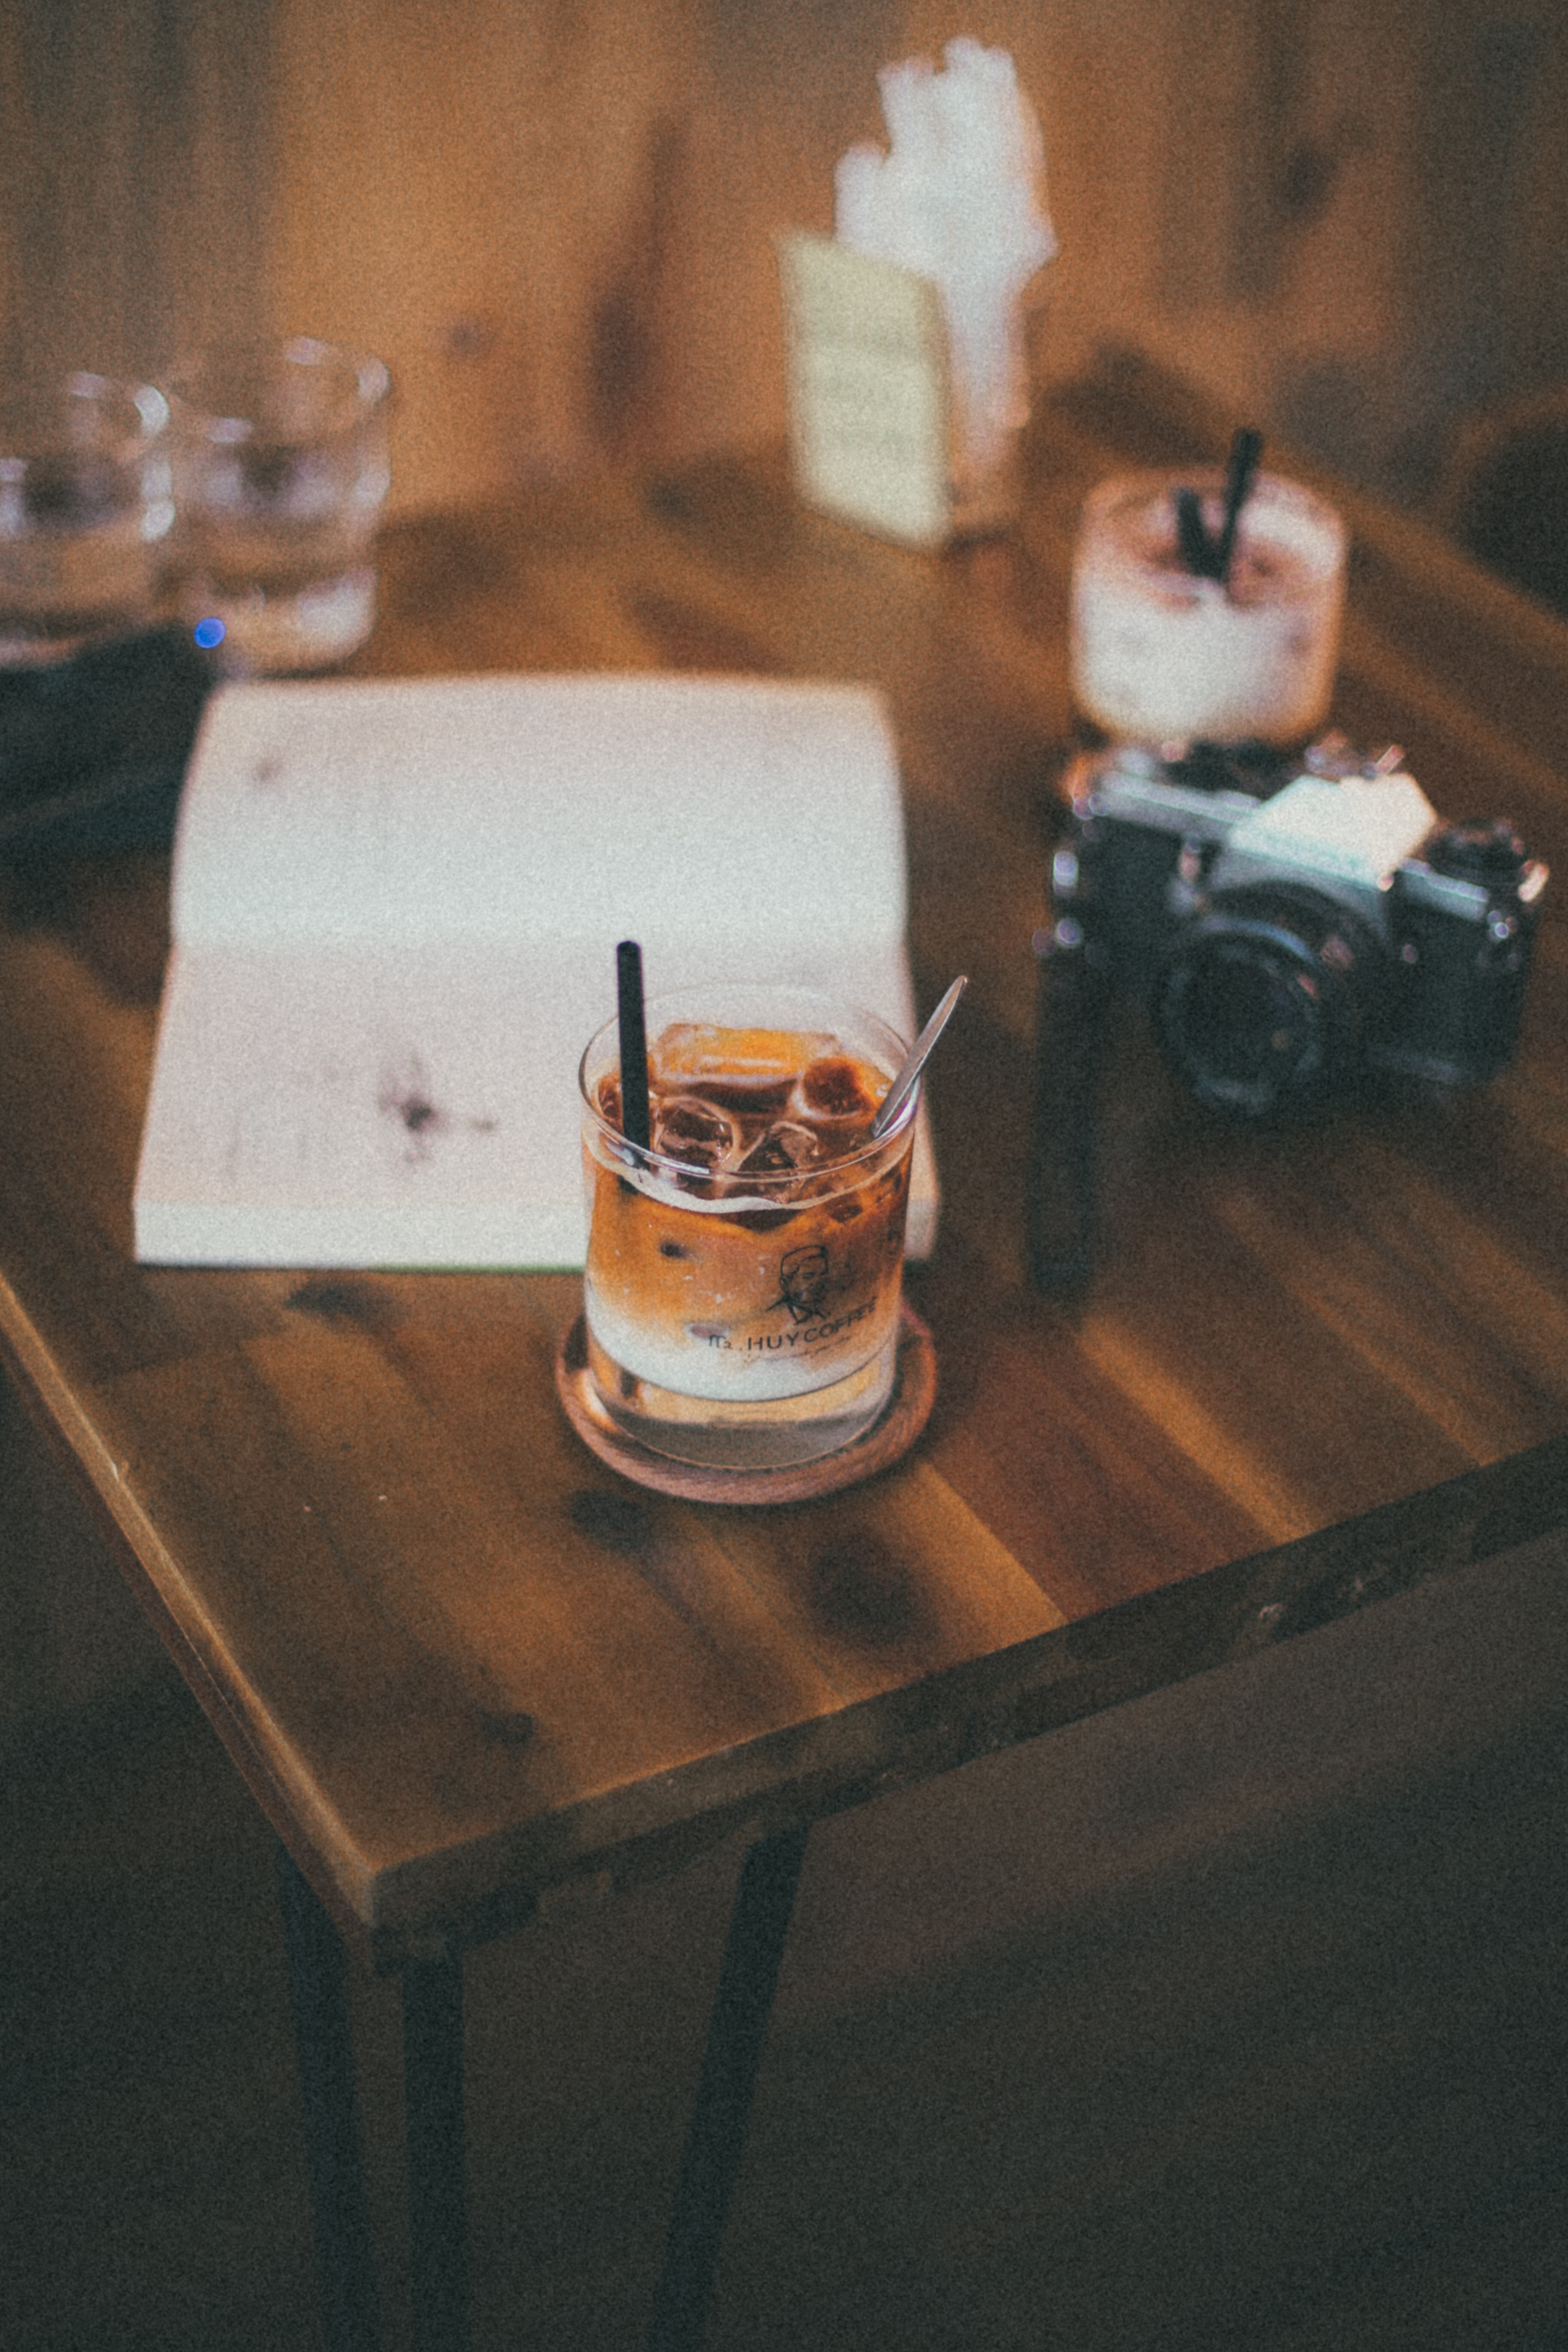
table, typewriter, room, office equipment, furniture